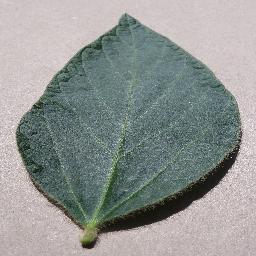
Label: Soybean___healthy